Culture of Estonia

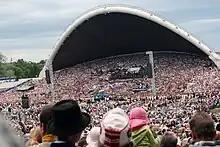
A moment before the opening of the 25th Estonian Song Festival (2009) at the Tallinn Song Festival grounds.

The culture of Estonia combines an indigenous heritage, represented by the country's Finnic national language Estonian, with Nordic and German cultural aspects. Over the centuries, the culture of modern Estonia has been significantly influenced by that of the Germanic-speaking world. Due to its history and geography, Estonia's culture has also been influenced by the traditions of the Baltic Germans and Scandinavians as well as the neighbouring Baltic, Slavic, and Finnic peoples.